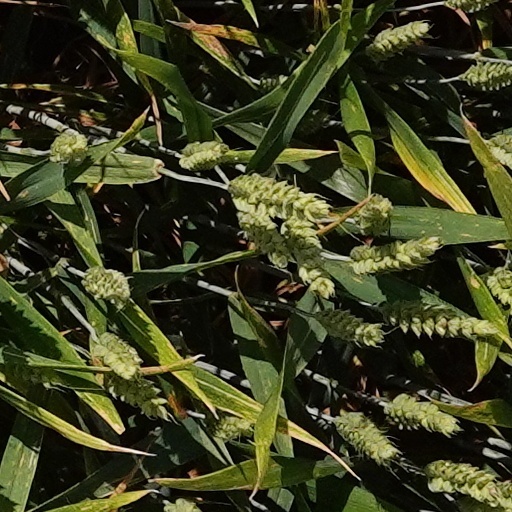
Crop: wheat